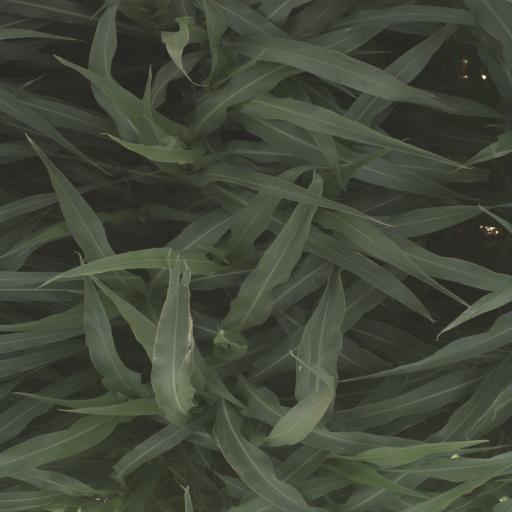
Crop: sorghum